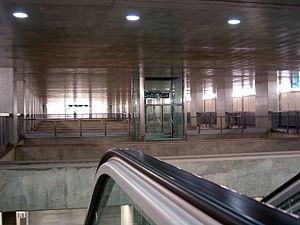
Terreiro do Paço est une station du métro de Lisbonne sur la ligne bleue.